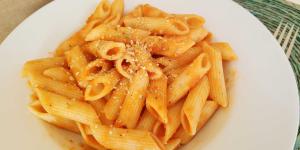
pasta al pomodoro